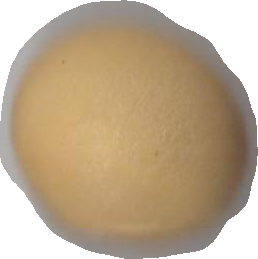
Variety: Dega